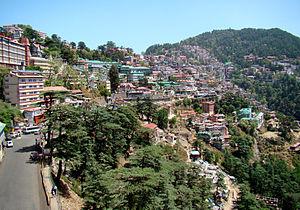
Hafiz Muhammad Saeed, plus simplement Hafiz Saeed ou Hafeez Saeed, né le 5 juin 1950 à Sargodha, dans la province du Pendjab, est un militant pakistanais. Il est le fondateur et dirigeant de l'organisation Jamaatud Dawa et du groupe armé qui lui est lié, Lashkar-e-Toiba, depuis 1985. Fondamentaliste islamiste, il milite surtout pour l'intégration du Cachemire au Pakistan.
Shimla est une ville du nord-ouest de l'Inde, capitale de l'État de Himachal Pradesh et du district du même nom. Comptant aujourd'hui plus de 100 000 habitants, elle est de 1864 à l'indépendance du pays en 1947 la capitale d'été du gouvernement impérial anglais de Delhi et est souvent le centre d'activités et rencontres politiques importantes.
Le Himachal Pradesh est un État du nord-ouest de l’Inde. Territoire de l'Union en 1950, le Himachal Pradesh est devenu le dix-huitième État de la République indienne en 1971. Sa capitale, Shimla, fut pendant près d'un siècle la capitale d'été du Raj britannique.